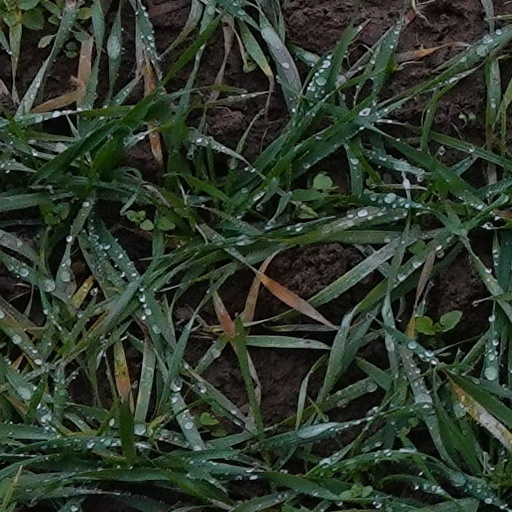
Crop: wheat